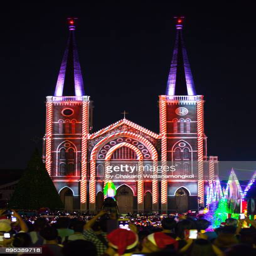
christmas stalls with colorful light in front of the cathedral .